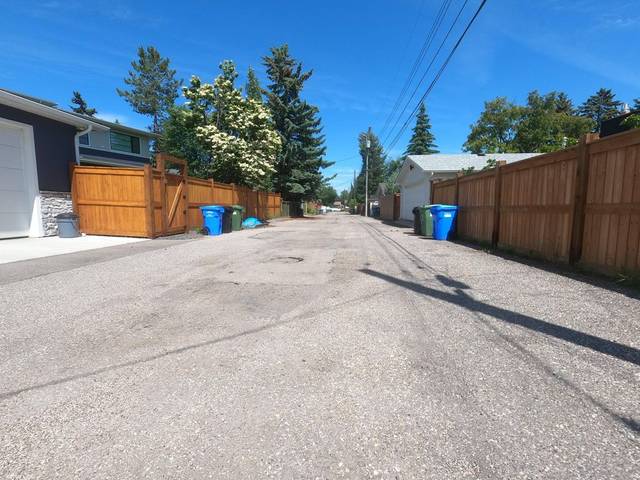
Region: Canada
Coordinates: 50.939, -114.042